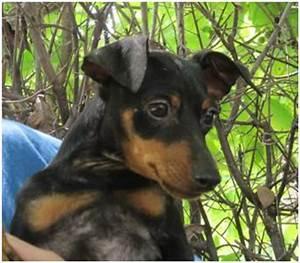
dog